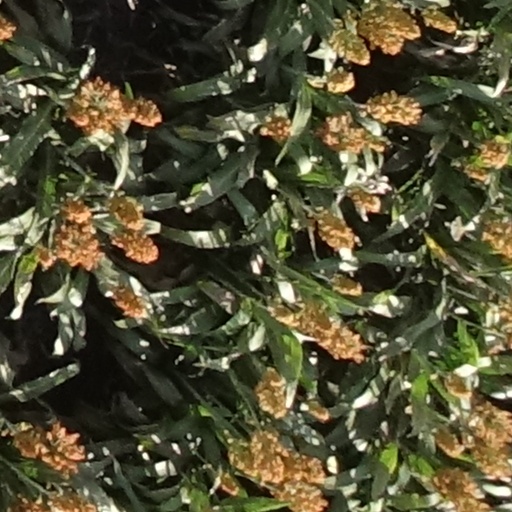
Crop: sorghum